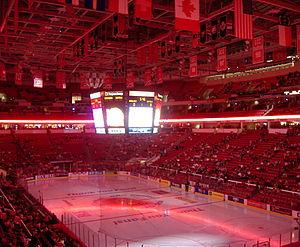
Cette page présente une liste des équipes de la Ligue nationale de hockey, ligue professionnelle de hockey sur glace d'Amérique du Nord. Depuis les débuts de la ligue, en 1917, seuls les Canadiens de Montréal et la franchise des Maple Leafs de Toronto ont toujours évolué dans la LNH. Les Canadiens sont l'équipe la plus titrée avec vingt-quatre Coupes Stanley.
Le PNC Arena est une salle omnisports située au cœur d'un complexe sportif comprenant le Carter-Finley Stadium et la Dorton Arena sur le campus de l'Université d'État de Caroline du Nord à Raleigh en Caroline du Nord.